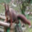
Label: squirrel